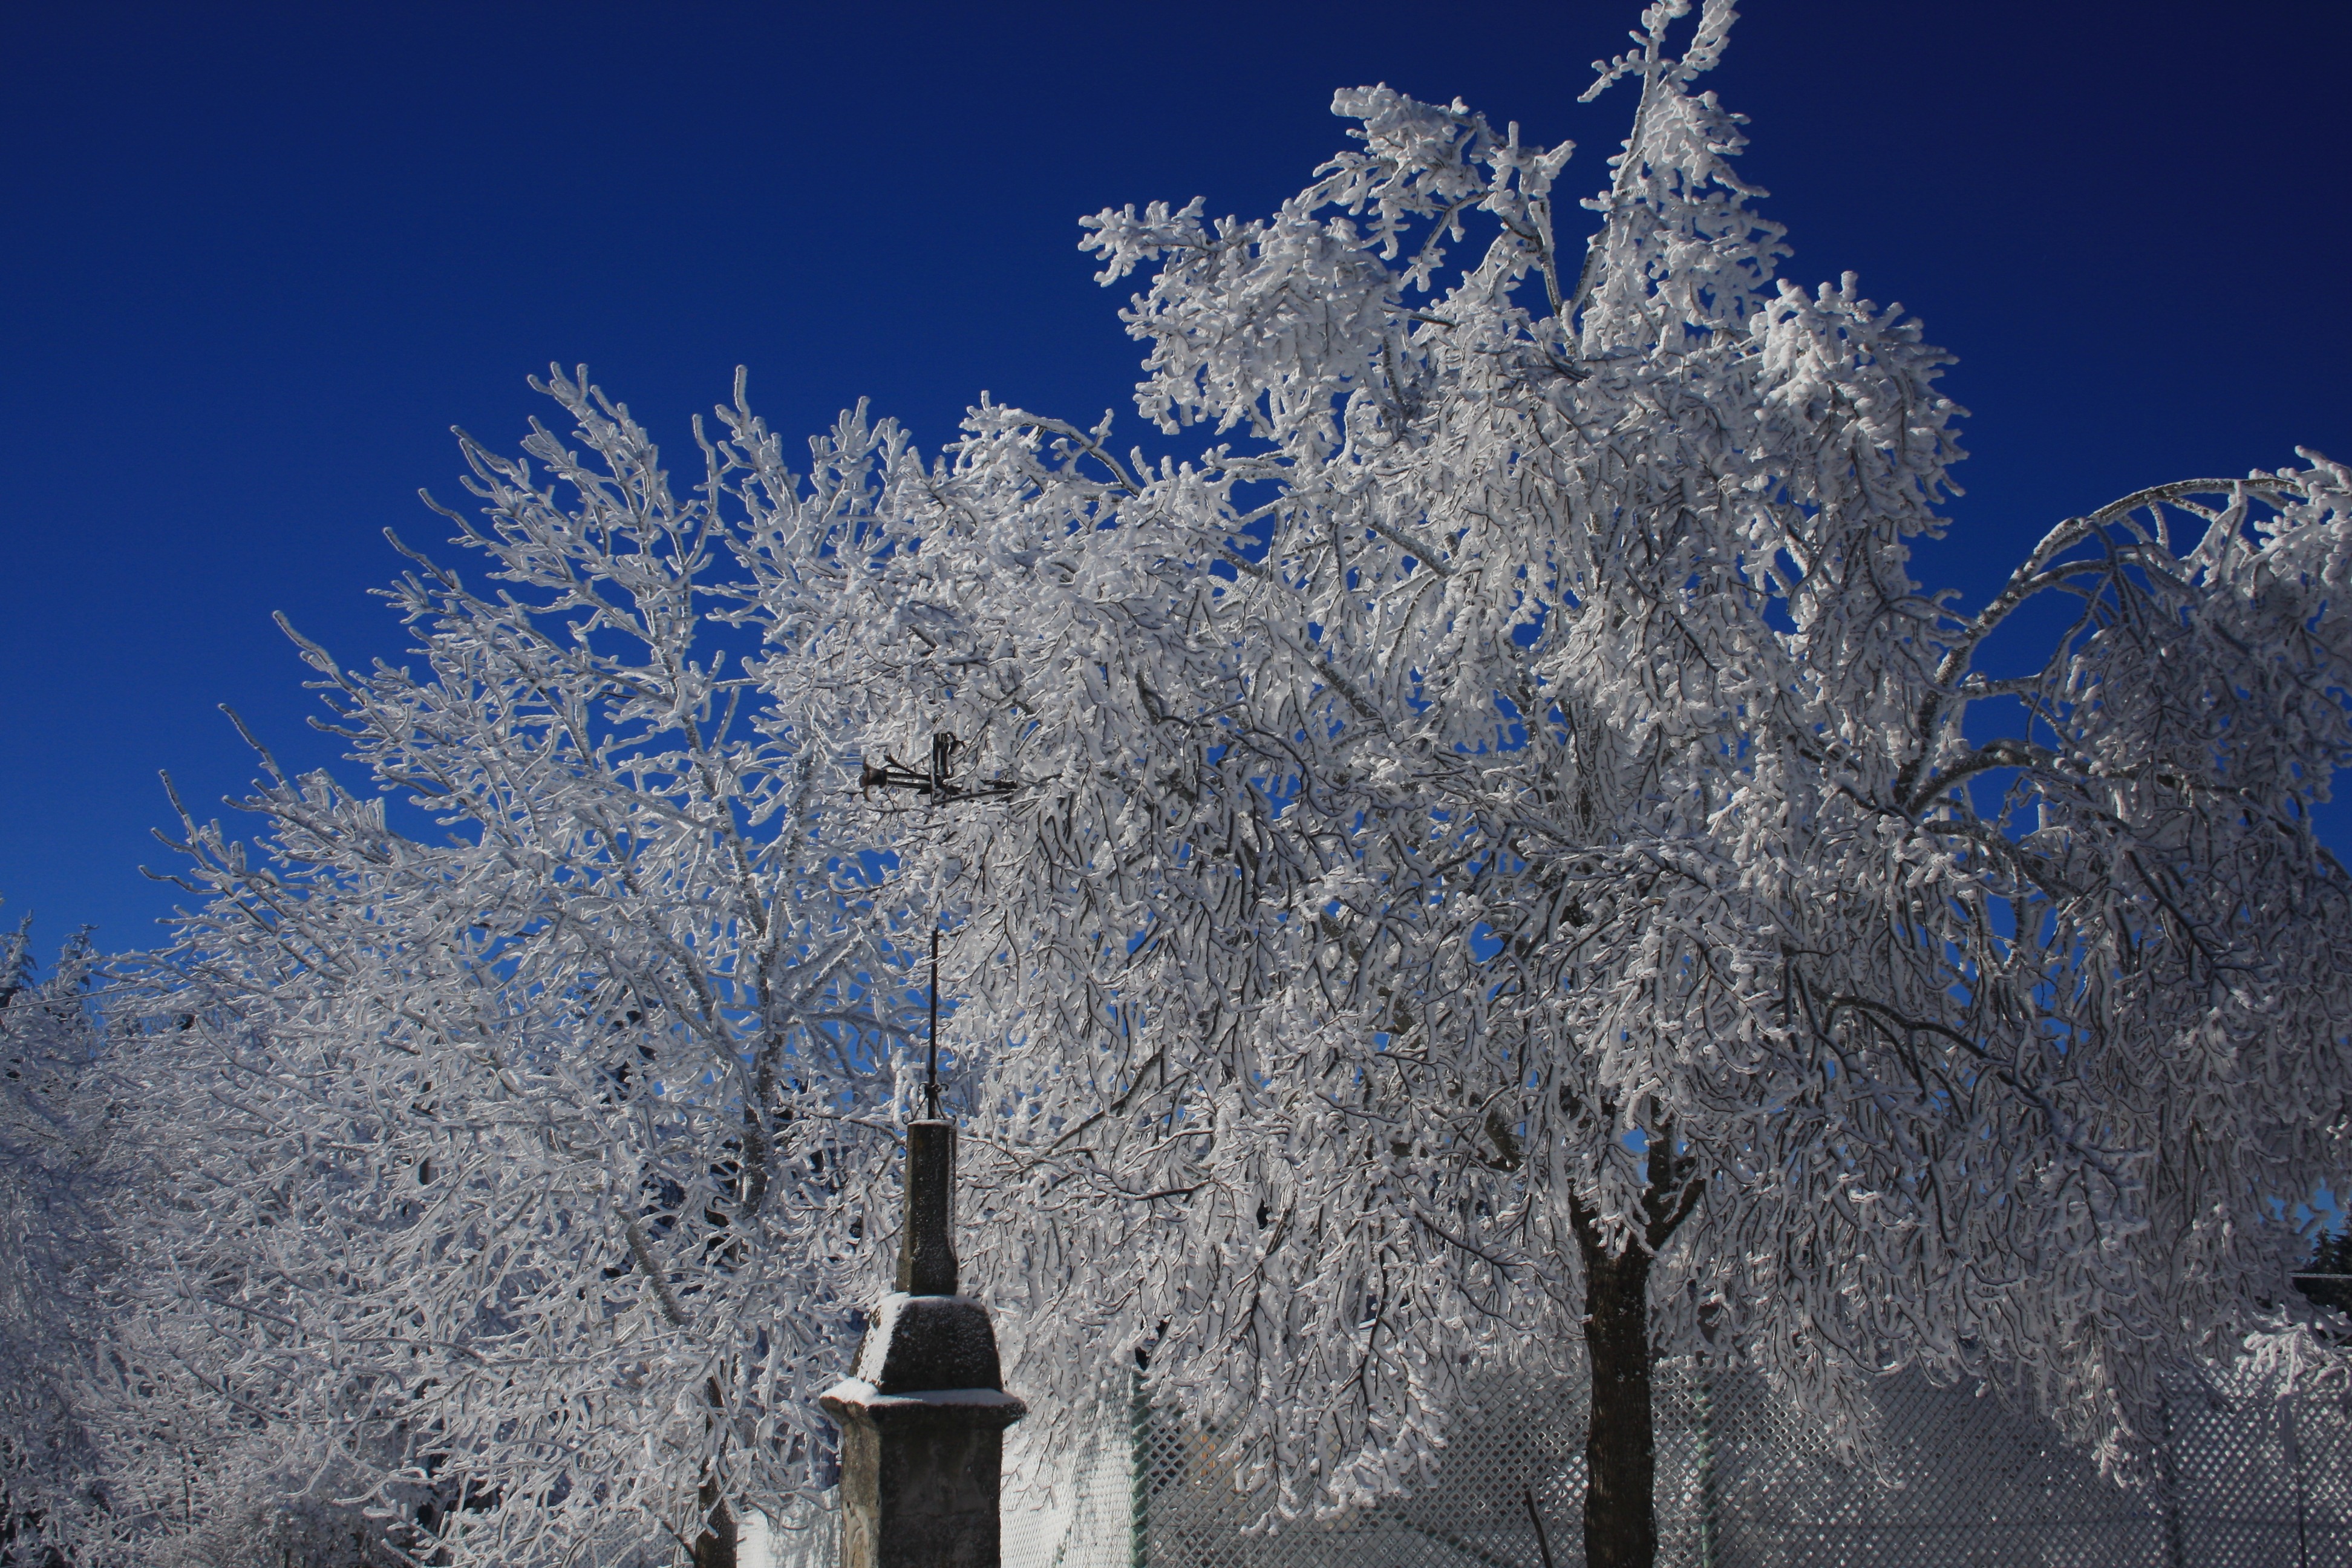
landscape, tree, nature, forest, branch, snow, winter, plant, sky, countryside, flower, frost, country, monument, ice, weather, blue, cross, season, trees, woods, outside, freezing, woody plant